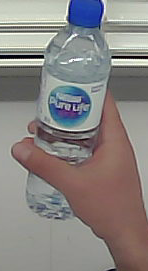
Product: nestle_water